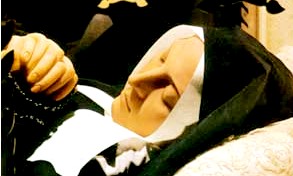
แบร์นาแด็ต ซูบีรู

นักบุญแบร์นาแด็ต ซูบีรู (; ) เป็นนักบวชคาทอลิกหญิงชาวฝรั่งเศส เป็นที่รู้จักจากการได้เห็นแม่พระประจักษ์ที่ลูร์ด หลังจากมรณกรรมท่านได้รับการประกาศเป็นนักบุญ
== ประวัติ ==
นักบุญแบร์นาแด็ต มีนามเดิมว่า มารี แบร์นาร์ด ซูบีรู เกิดเมื่อวันที่ 7 มกราคม ค.ศ. 1844 เป็นบุตรสาวของนายฟร็องซัว กับนางหลุยส์ ซูบีรู ตั้งแต่เด็กมารี แบร์นาร์ดป่วยด้วยโรคหอบหืดอย่างรุนแรงมาตั้งแต่เด็ก
ในวันที่ 11 กุมภาพันธ์ ค.ศ. 1858 ขณะที่มารี แบร์นาร์ด กับน้องสาว และเพื่อนหาเก็บฟืนมาหุงข้าว ทั้งสามก็ได้เห็นสตรีคนหนึ่งปรากฏตัวขึ้นที่ถ้ำเล็ก ๆ ในบนฝั่งแม่น้ำกาฟ เดอ โป แบร์นาแด็ตยังได้พบเห็นสตรีนั้นอย่างต่อเนื่องมาอีกตลอดระยะเวลา 5 เดือน รวมทั้งสิ้น 18 ครั้ง สตรีนิรนามสอนแบร์นาแด็ตให้สวดสายประคำ และให้เธอไปบอกบาทหลวงอธิการโบสถ์ให้สร้างโบสถ์น้อยขึ้นบริเวณนั้น สตรีนิรนามบอกความลับเธอหลายข้อซึ่งแบร์นาแด็ตได้เก็บไว้จนชั่วชีวิต เธอได้บอกเล่าเหตุการณ์นี้ให้คนรอบข้างฟัง แต่ไม่มีใครเชื่อ แบร์นาแด็ตพยายามถามชื่อเธอมาตลอด จนกระทั่งการประจักษ์ครั้งที่ 16 เมื่อวันที่ 25 มีนาคม สตรีนั้นจึงบอกแบร์นาแด็ตว่า “แม่พระปฏิสนธินิรมล|ฉันคือการปฏิสนธินิรมล”
ฝ่ายคริสตจักรโรมันคาทอลิกได้ดำเนินการสอบสวนเหตุการณ์ที่เกิดขึ้น และออกประกาศรับรองว่าพระนางมารีย์พรหมจารีได้มาประจักษ์แก่แบร์นาแด็ตที่ลูร์ดจริง มีการสร้างสักการสถานแม่พระประจักษ์ที่ลูร์ดขึ้นตามที่พระแม่มารีย์ฝากบอกผ่านแบร์นาแด็ต
ส่วนแบร์นาแด็ตได้ตัดสินใจเป็นนักบวชคณะภคินีเมตตาธรรมแห่งเนอแวร์ ในเดือนกรกฎาคม ปี ค.ศ. 1866 ระหว่างที่ยังอยู่ในขั้นโนวิซ ซิสเตอร์แบร์นาแด็ตได้ช่วยงานหลายอย่าง จนกระทั่งล้มด้วยด้วยวัณโรค และถึงแก่กรรมเมื่อวันที่ 16 เมษายน ค.ศ. 1879
== หลังมรณกรรม ==
หลังจากซิสเตอร์แบร์นาแด็ตถึงแก่กรรม สมเด็จพระสันตะปาปาปิอุสที่ 10 ได้แต่งตั้งท่านเป็นผู้น่าเคารพ ต่อมาในวันที่ 14 มิถุนายน ค.ศ. 1925 ท่านได้รับการประกาศเป็นบุญราศีโดยสมเด็จพระสันตะปาปาปิอุสที่ 11 และได้รับการประกาศเป็นนักบุญเมื่อวันที่ 8 ธันวาคม 1933 ในสมณสมัยเดียวกัน
== อ้างอิง ==
ไฟล์:Bernadette.jpg|left|thumb|ศพนักบุญแบร์นาแด็ตถูกหุ้มด้วยขี้ผึ้ง แต่งให้ดูเหมือนตอนเพิ่งถึงแก่มรณกรรม
หมวดหมู่:นักบุญในคริสต์ศตวรรษที่ 19
หมวดหมู่:นักบุญชาวฝรั่งเศส
หมวดหมู่:นักบวชคาทอลิกหญิงชาวฝรั่งเศส
หมวดหมู่:นักบุญที่เสียชีวิตแล้วศพไม่เน่าเปื่อย
หมวดหมู่:บุคคลจากจังหวัดโอต-ปีเรเน
หมวดหมู่:เสียชีวิตจากวัณโรค